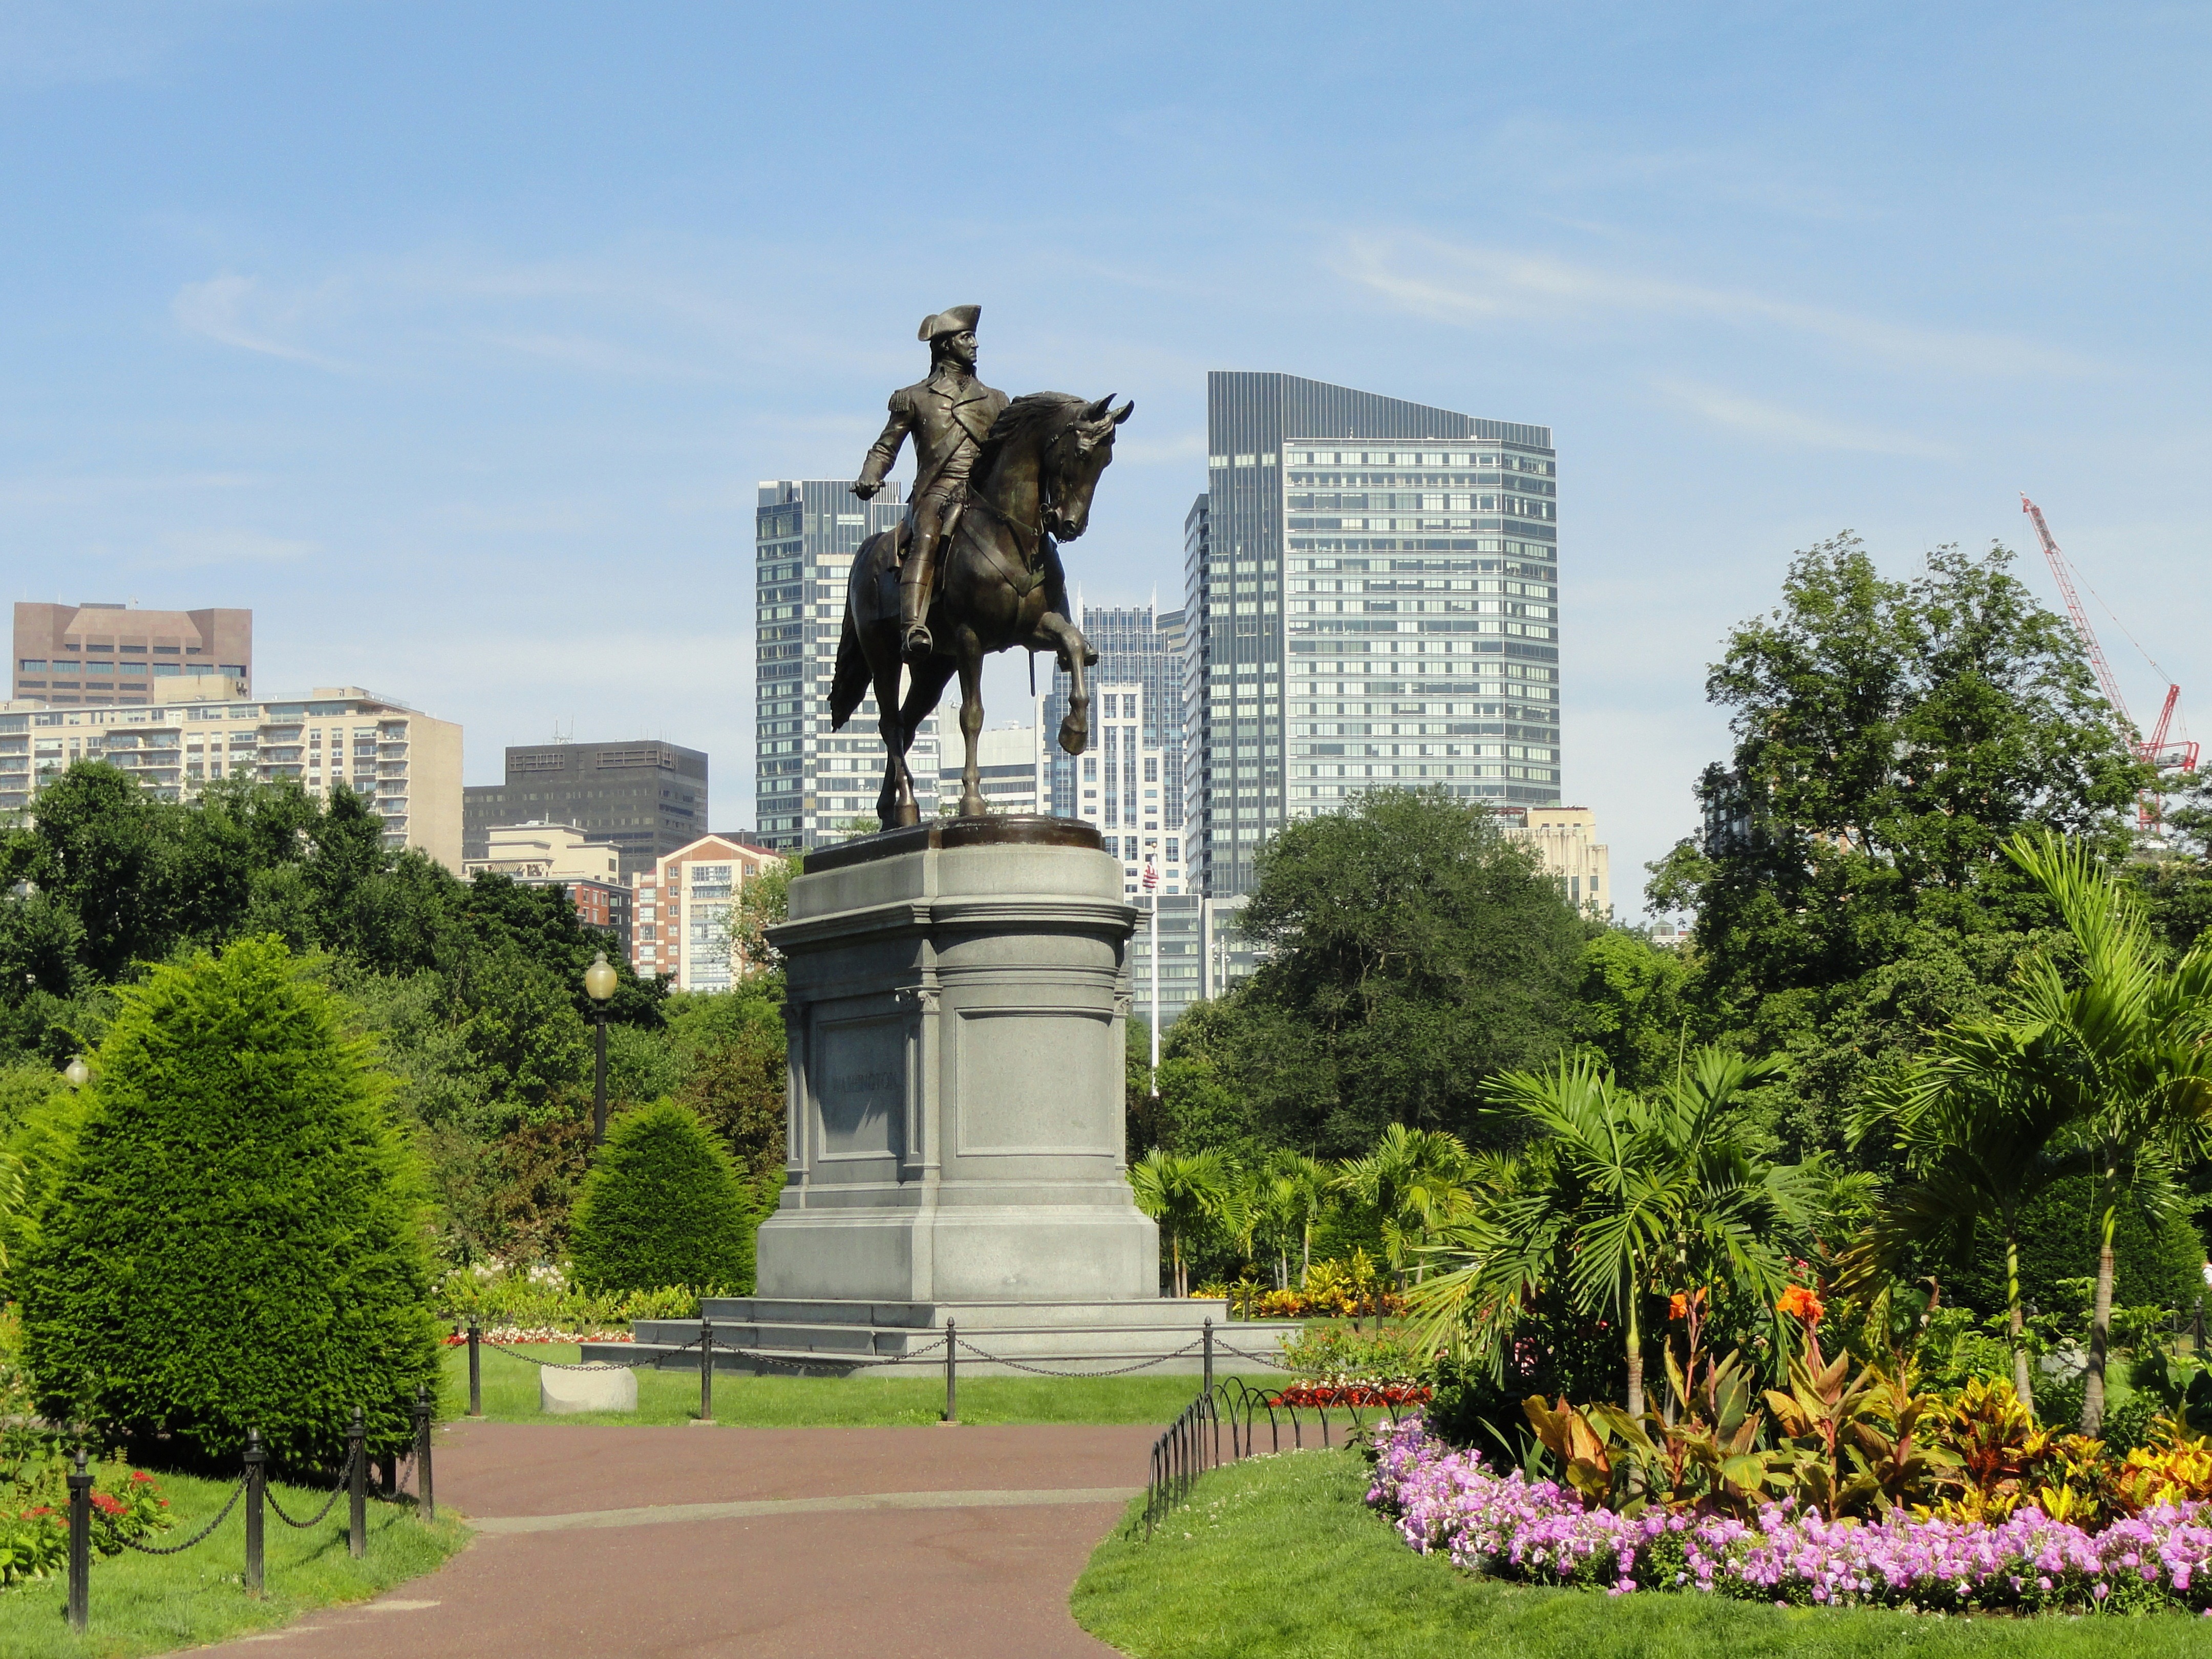
grass, city, urban, monument, summer, statue, spring, plaza, park, landmark, tourism, boston, trees, sculpture, memorial, buildings, commons, cities, massachusetts, destinations, paul revere